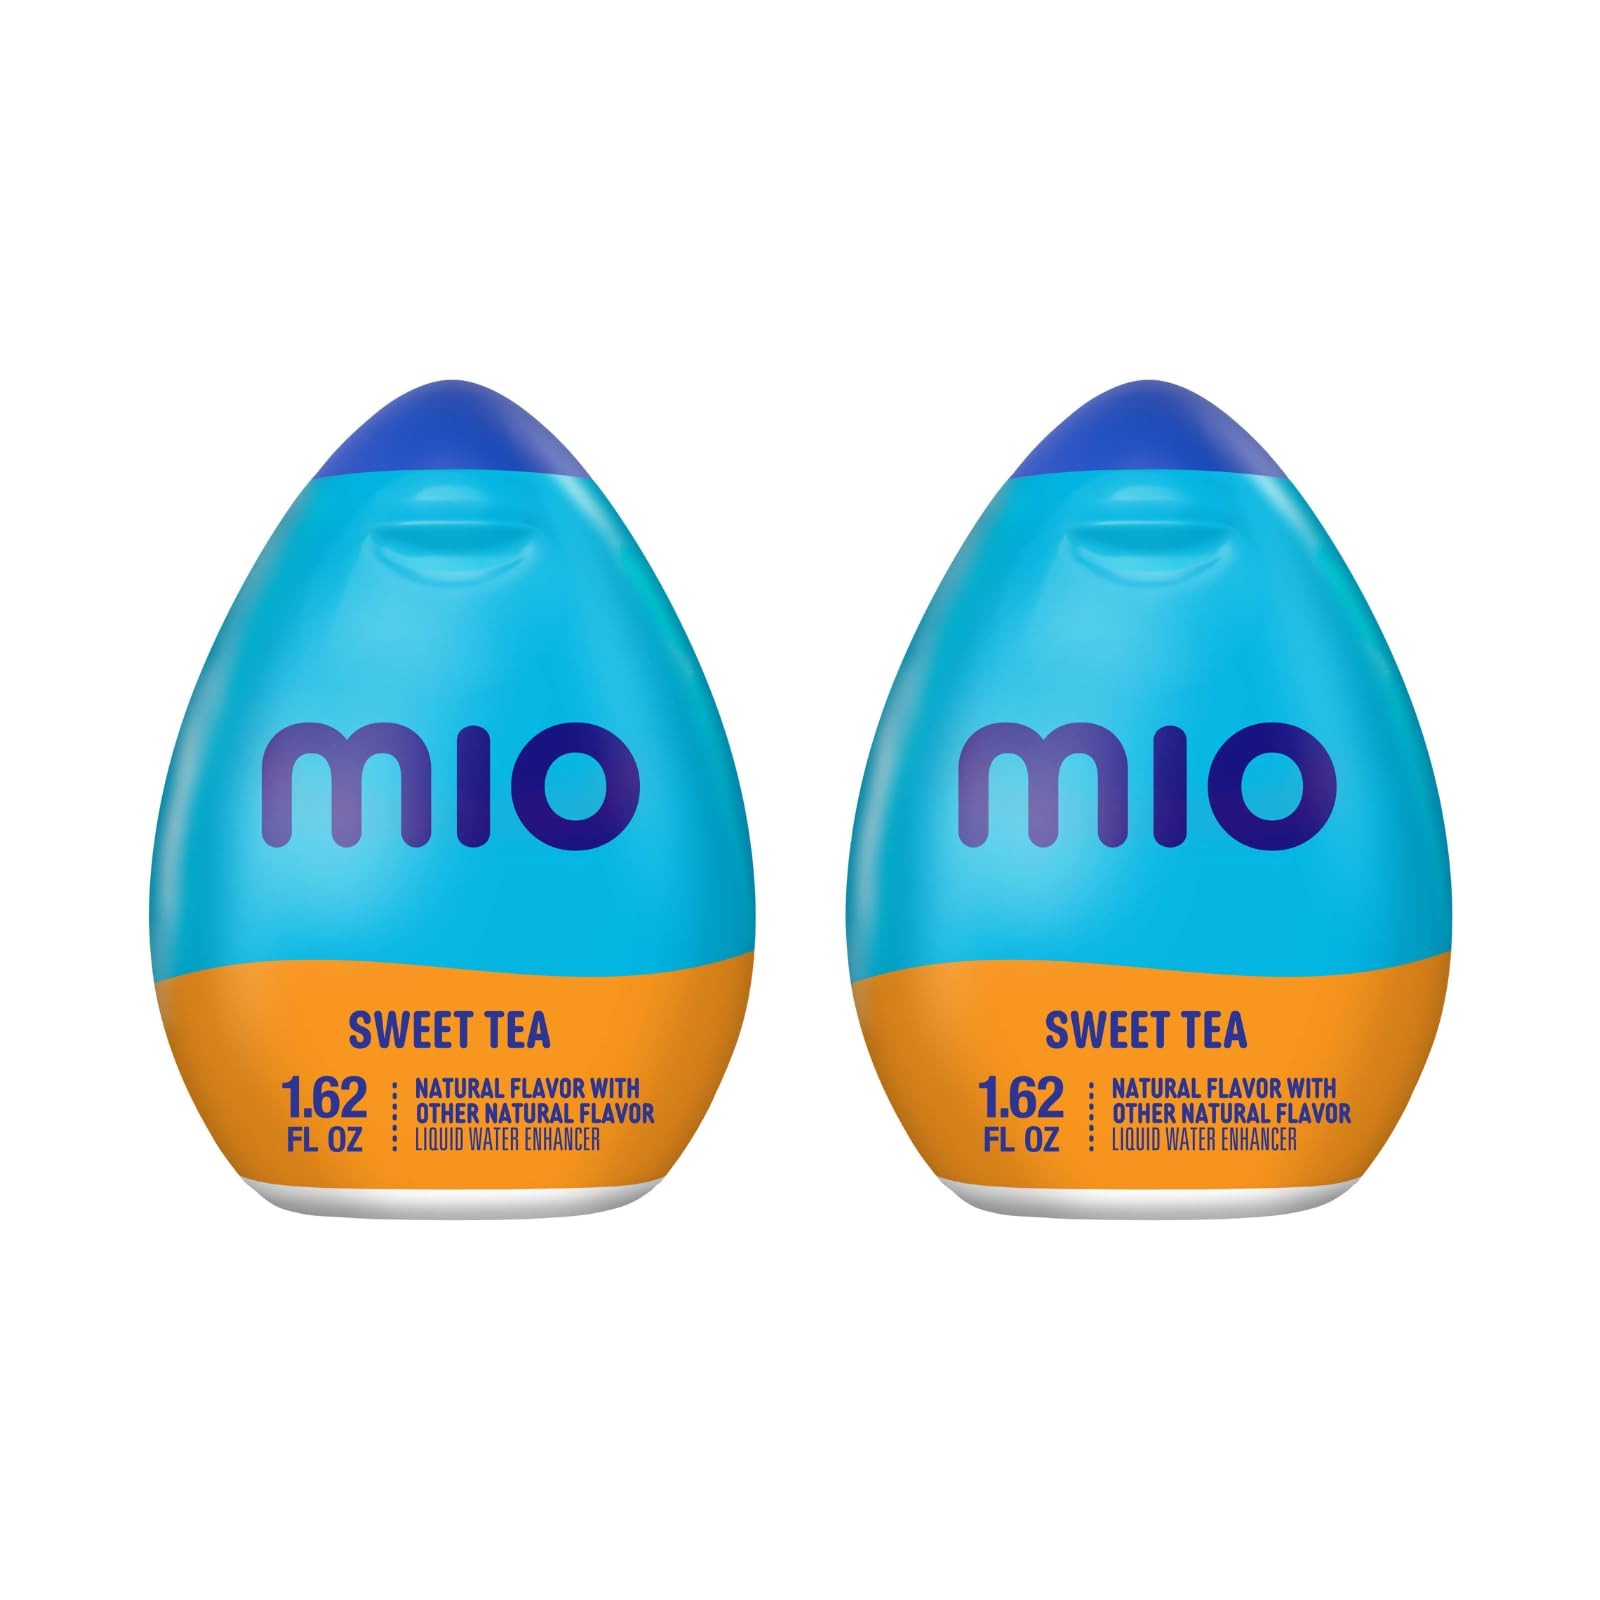
Item Name: Mio Sweet Tea Liquid Water Enhancer, 1.62 FL OZ
Bullet Point 1: MiO Naturally Flavored Sweet Tea Liquid Water Enhancer delivers refreshing flavor in every squeeze.
Bullet Point 2: Convenient bottle neatly fits in your purse, bag or glove box for easy on-the-go mixing.
Bullet Point 3: Refreshing sweet tea flavor transforms boring water.
Bullet Point 4: Contains zero calories per 1/24 bottle.
Bullet Point 5: Made with natural flavors.
Product Description: MiO Naturally Flavored Sweet Tea Liquid Water Enhancer transforms plain water into a refreshing, flavorful iced tea to invigorate your day. A single squeeze of the bottle delivers a burst of satisfying herbal flavor. MiO sweet tea water flavoring with no sugar provides a burst of flavor with zero calories. The portable 1.62 fluid ounce bottle neatly fits in your purse, bag or glove box for easy on-the-go mixing. With just one squeeze, MiO sweet tea drink enhancer provides enough bold flavor for 8 fluid ounces! Whether you're studying, working or heading to workout, add MiO Sweet Tea to your water for a delicious instant sweet tea that keeps you sipping.
Value: 2.0
Unit: Count

Price: 3.39